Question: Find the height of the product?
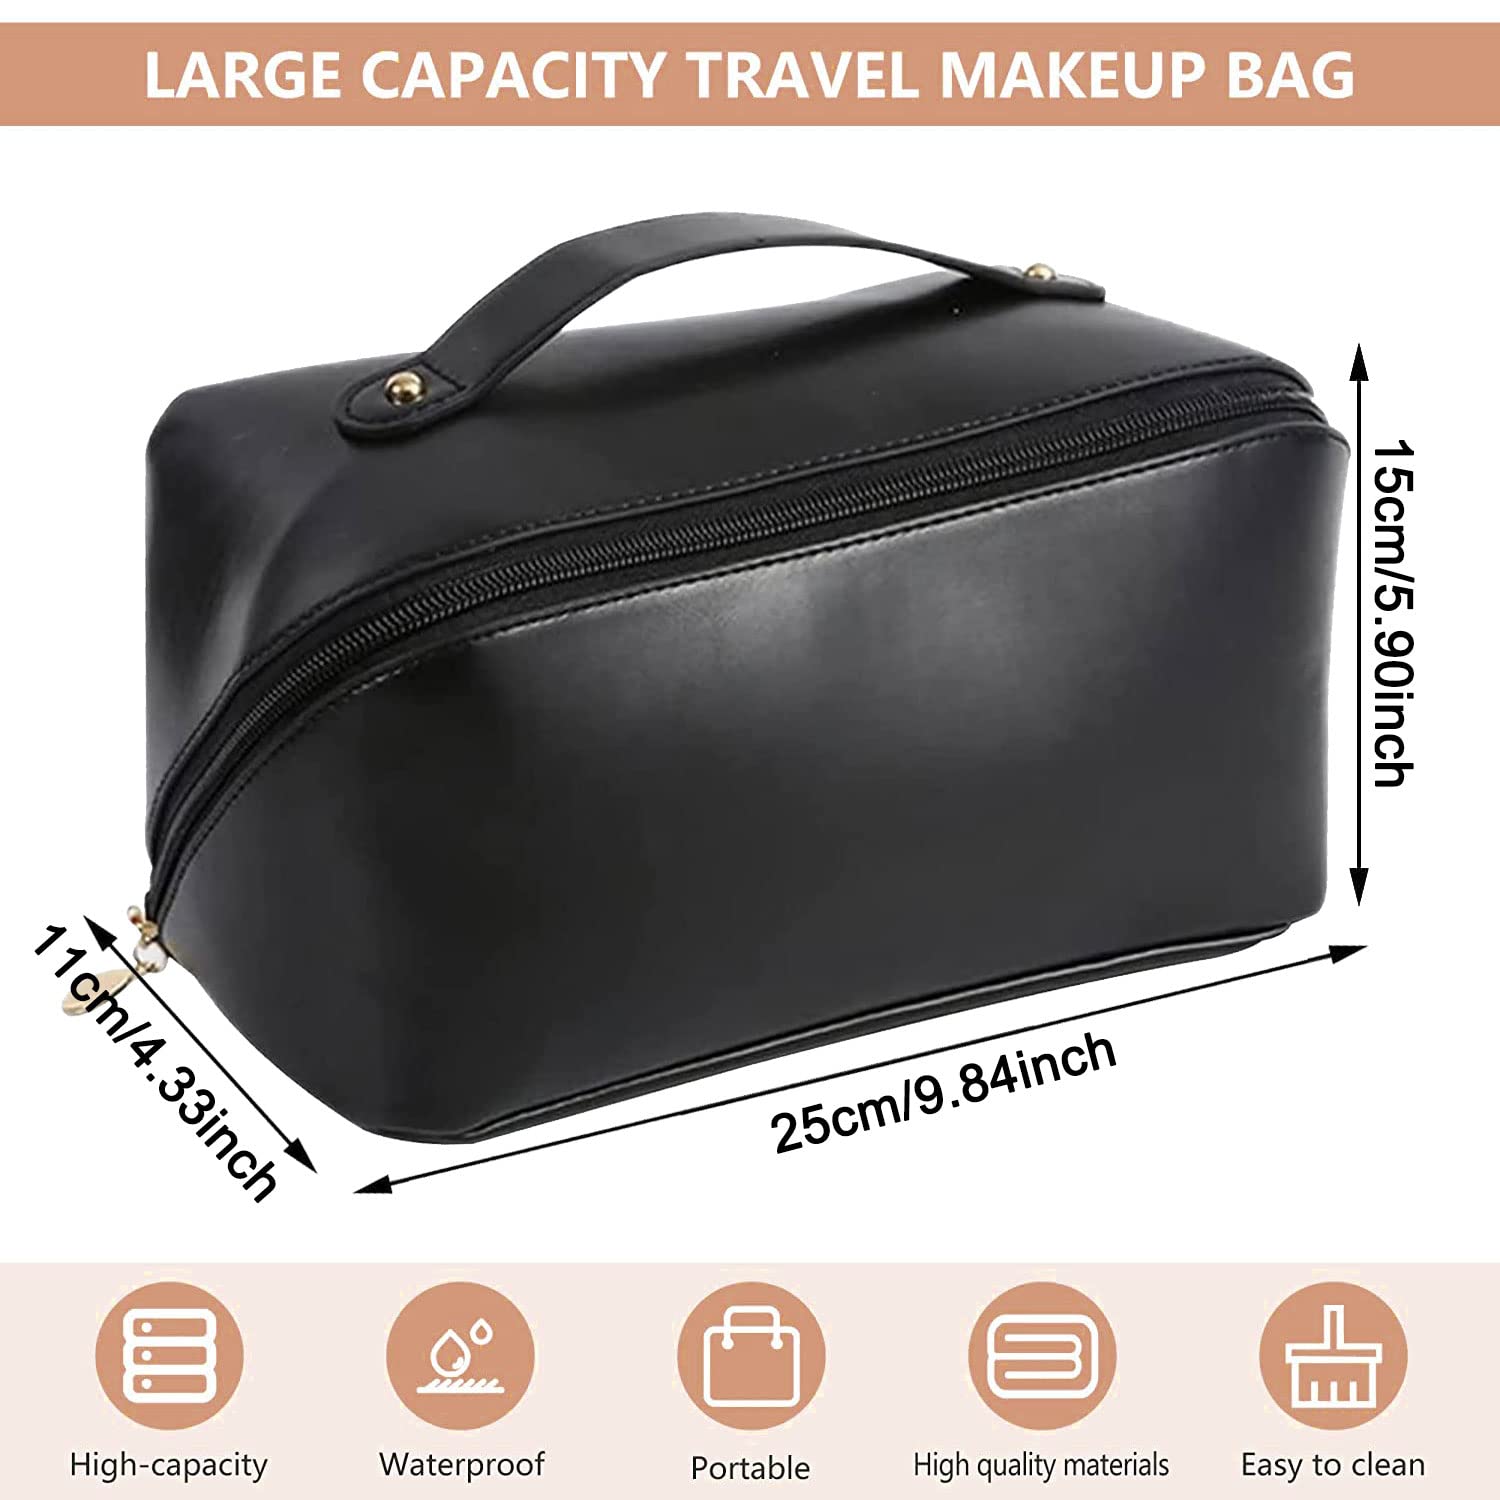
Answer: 15.0 centimetre